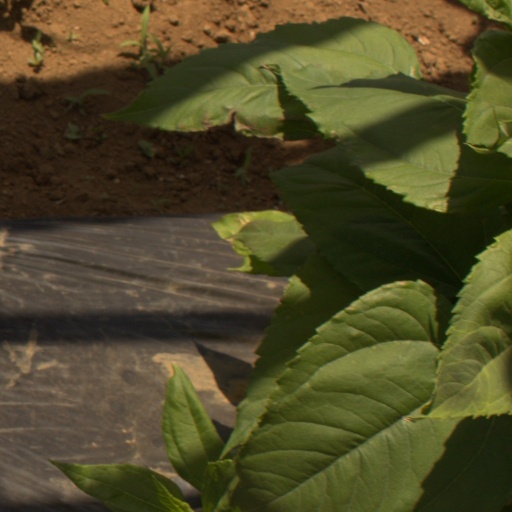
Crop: Jerusalem artichoke